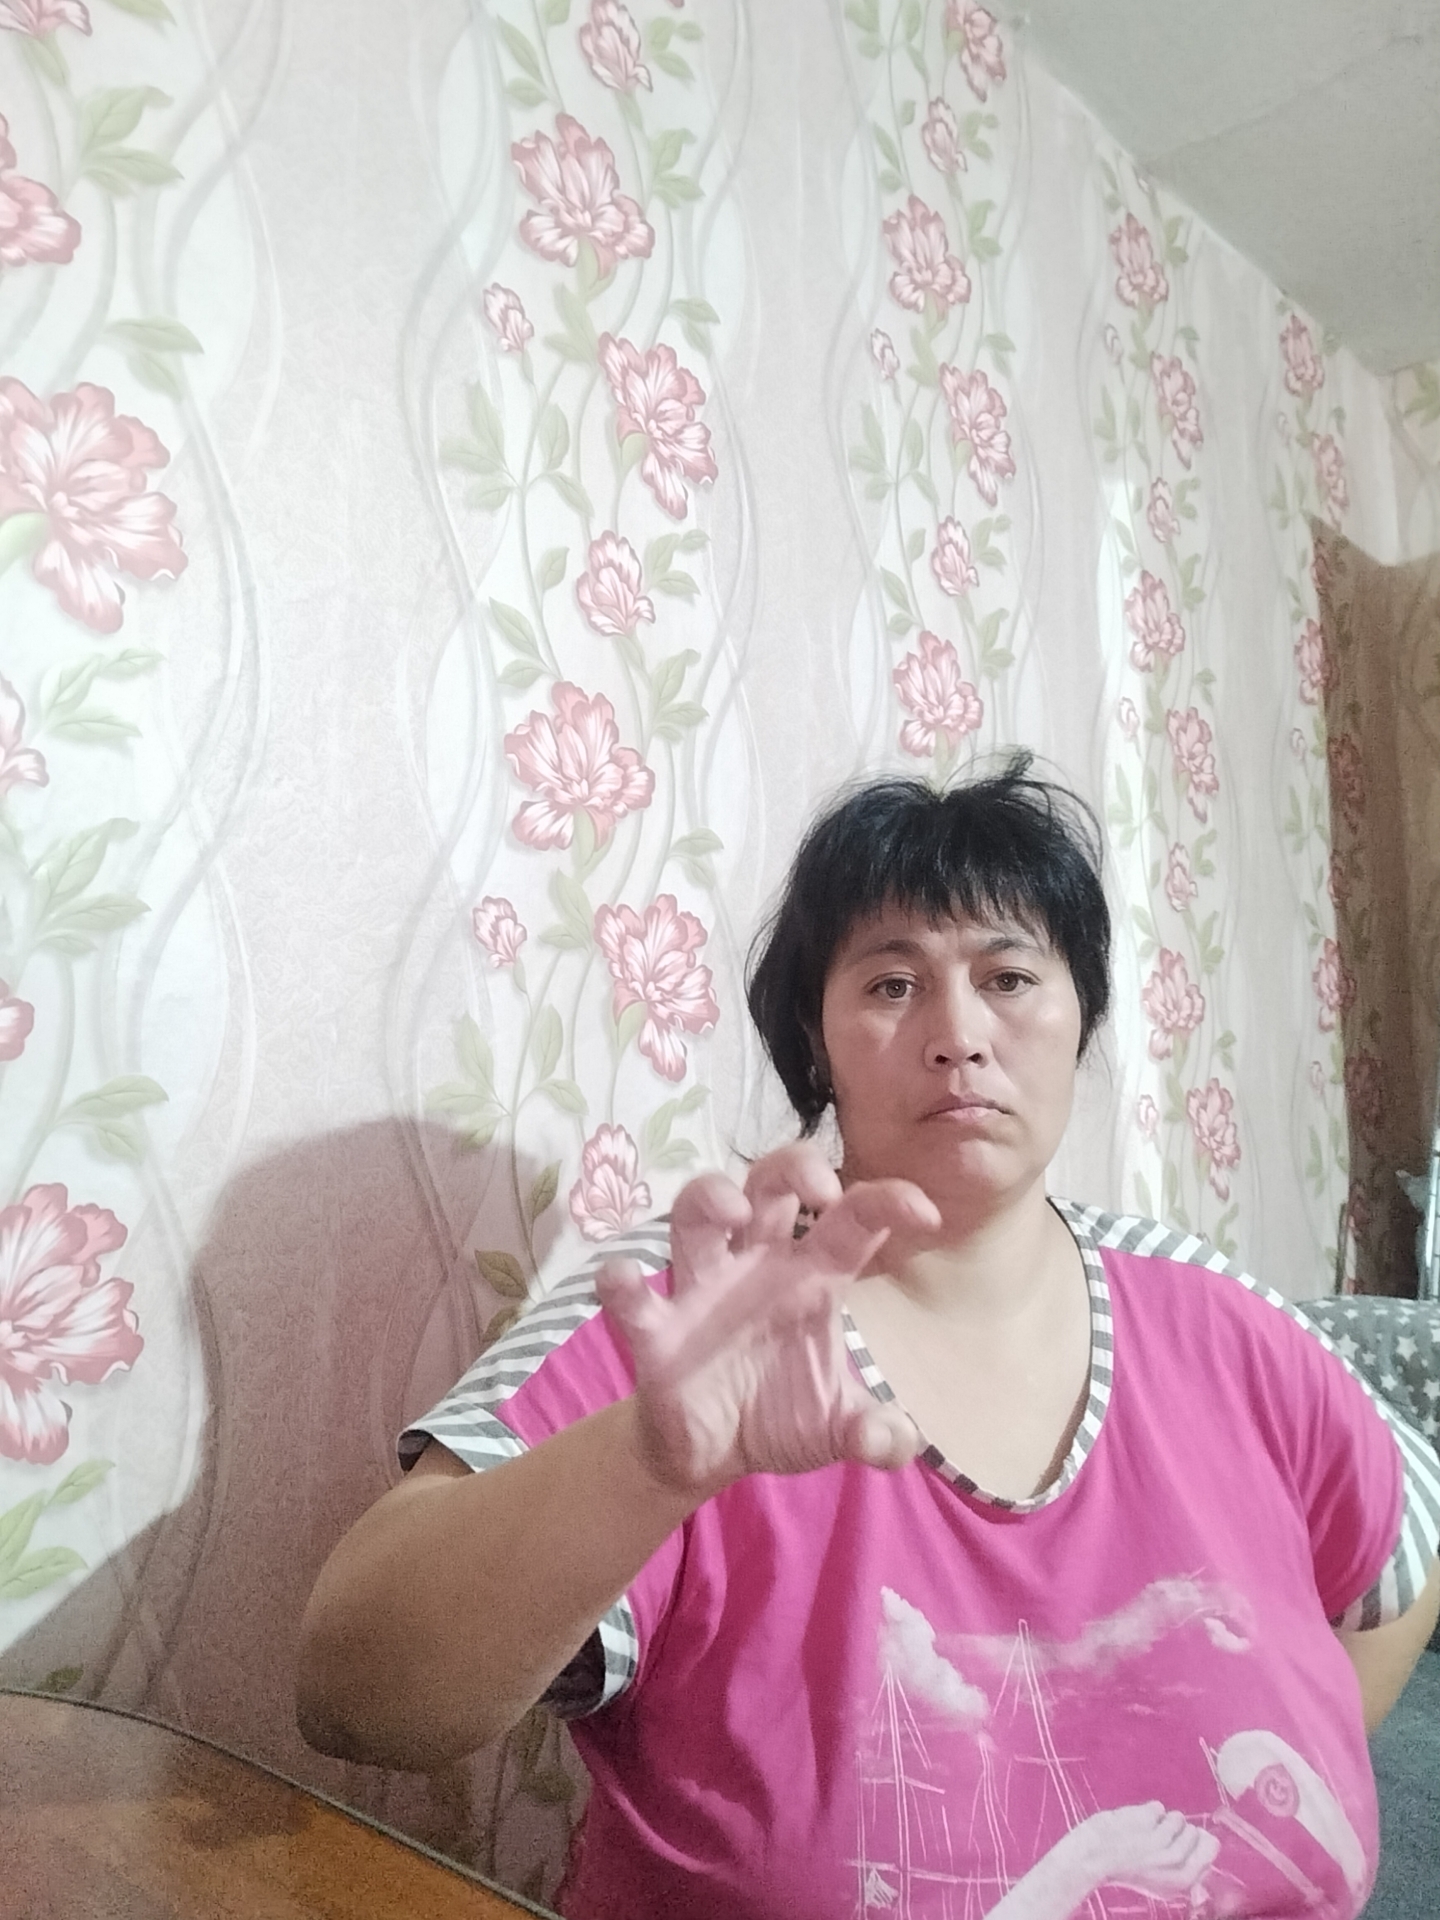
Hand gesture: grabbing